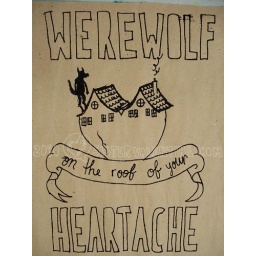
another poster for the sale. inspired by Man Man lyric i didn't remember correctly :) pigment on brown paper